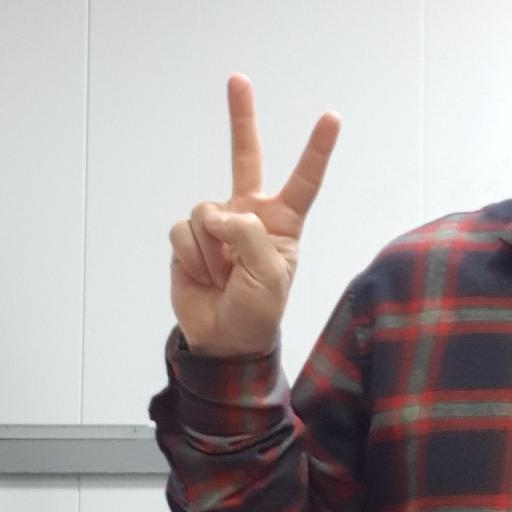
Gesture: peace